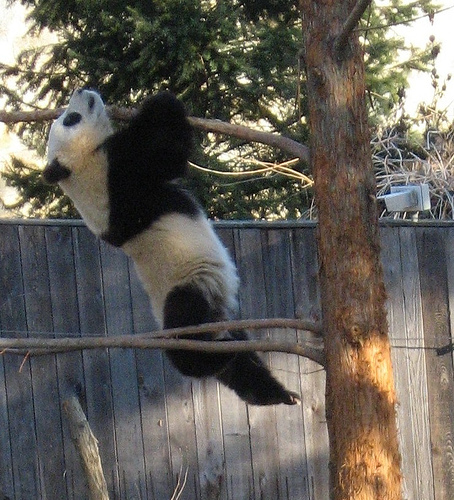
Label: pandas